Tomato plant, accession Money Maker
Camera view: tilt-top (135 deg); turntable rotation: 210 degrees
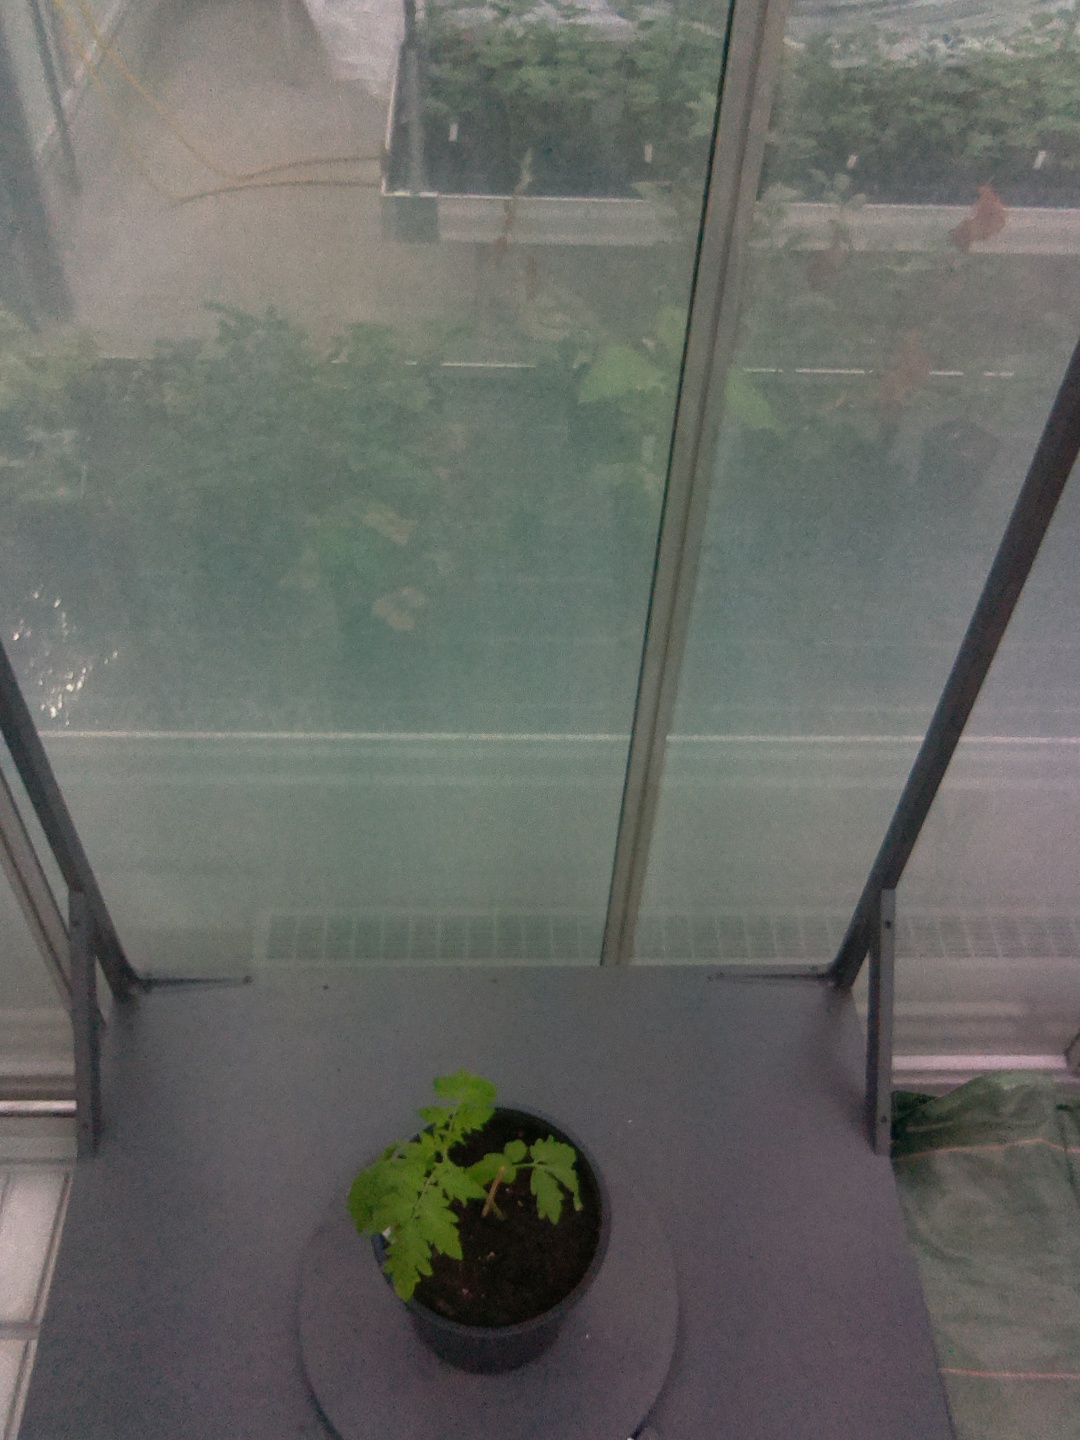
BBCH growth stage 13: 6 of true leaves visible